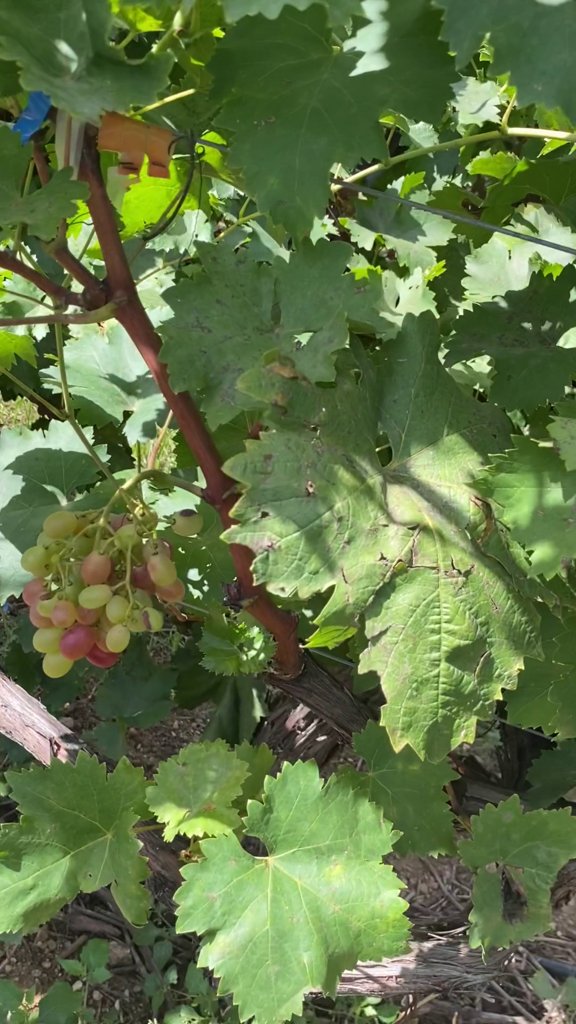
Berries visible: 31
Grape clusters: 1